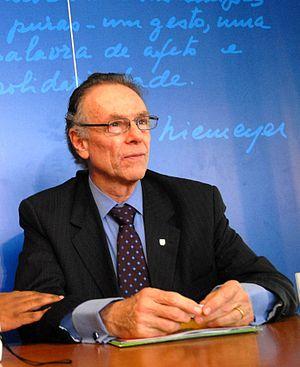
Carlos Arthur Nuzman, né le 17 mars 1942 à Rio de Janeiro, est un juriste et ancien joueur de volleyball brésilien. Il est responsable de l'organisation des Jeux olympiques d'été de 2016 qui se sont déroulés dans sa ville natale et président de l'organisation sportive sud-américaine depuis 2003.
Les Jeux sud-américains de 2010, officiellement connus comme les IXᵉ Jeux sud-américains, se sont déroulés du 17 au 30 mars 2010, bien que l'inauguration officielle ait eu lieu le 19 mars, à Medellín en Colombie. La ville de Medellín a été élue parmi trois villes candidates lors du Congrès de l'organisation sportive sud-américaine précédant le lancement des Jeux sud-américains de 2006 le 7 novembre 2006 à Buenos Aires. C'est la première fois que la Colombie accueille une des éditions de cette compétition multisports qui a lieu tous les quatre ans depuis 1978 et où les pays affiliés à l'ODESUR s'affrontent.